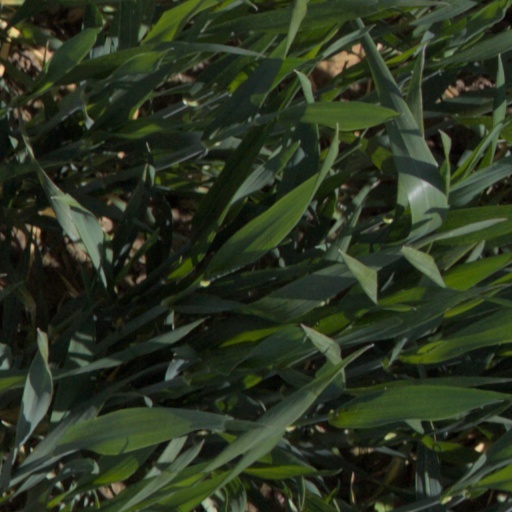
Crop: wheat